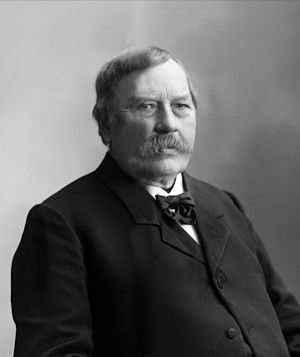
Hans Henrik Hvoslef
Hans Henrik Hvoslef var en norsk kemiker, svigersøn af Hans Riddervold, af samme slægt som Fredrik Waldemar Hvoslef.